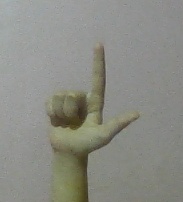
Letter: laam